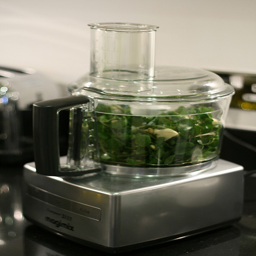
A food processor filled with greens on a counter top.
I SEE A BLENDING MACHINE WITH FRUITS AND VEGETABLES.
A blender is filled with green vegetables.
Veggies are put into a blender in the kitchen
A small glass blender full of green vegetables